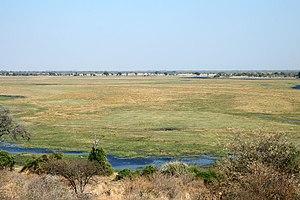
La frontière entre le Botswana et la Namibie est la frontière séparant le Botswana et la Namibie.